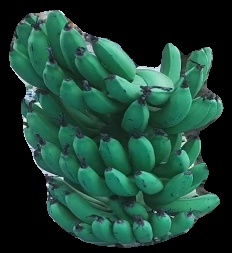
Variety: pachbale
Grade: grade3